In Rainbows

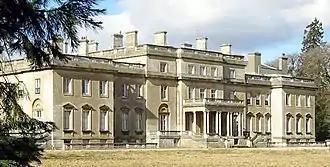
Tottenham House, Wiltshire

Regular recording sessions began that August, with Radiohead updating fans on their progress intermittently on their new blog, Dead Air Space. The sessions were slow, and the band struggled to regain confidence. According to Yorke, "We spent a long time in the studio just not going anywhere, wasting our time, and that was really, really frustrating." They attributed their slow progress to a lack of momentum after their break, the lack of deadline and producer, and the fact that all the members had become fathers.